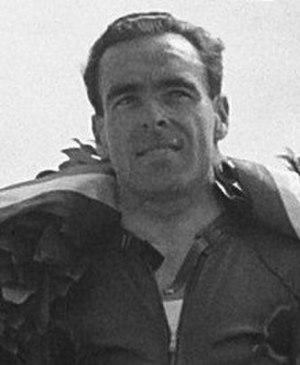
Thomas Kenrick Kavanagh, dit Ken Kavanagh, né le 12 décembre 1923 à Melbourne et mort le 26 novembre 2019 à Bergame, est un pilote motocycliste et automobile australien.